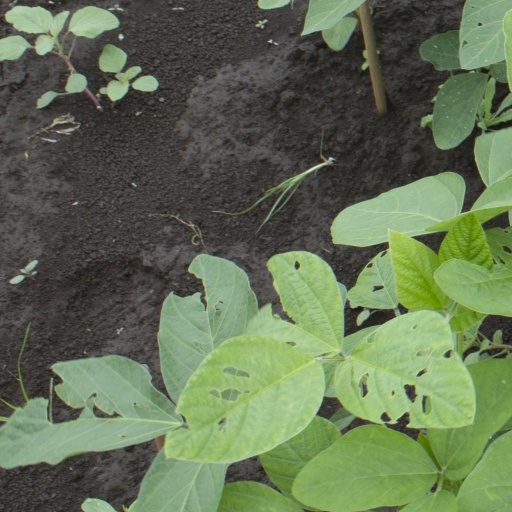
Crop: soybean